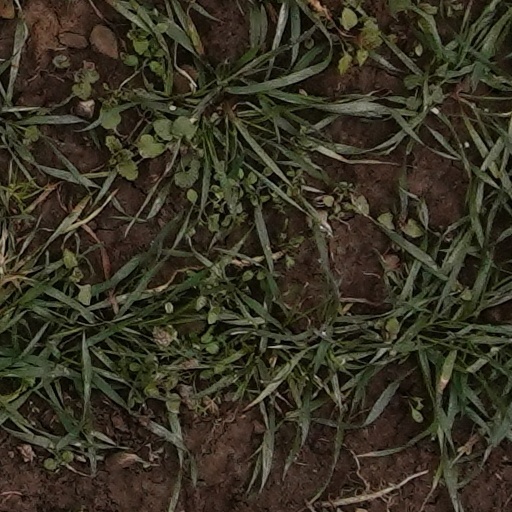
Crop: wheat